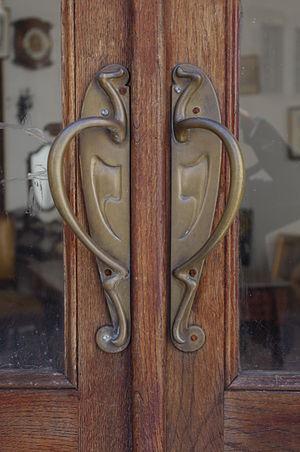
Poignée de porte de boutique de style Art Nouveau (France)
L'Art nouveau, Modern style ou style nouille est un mouvement artistique de la fin du XIXᵉ et du début du XXᵉ siècle qui s'appuie sur l'esthétique des lignes courbes.